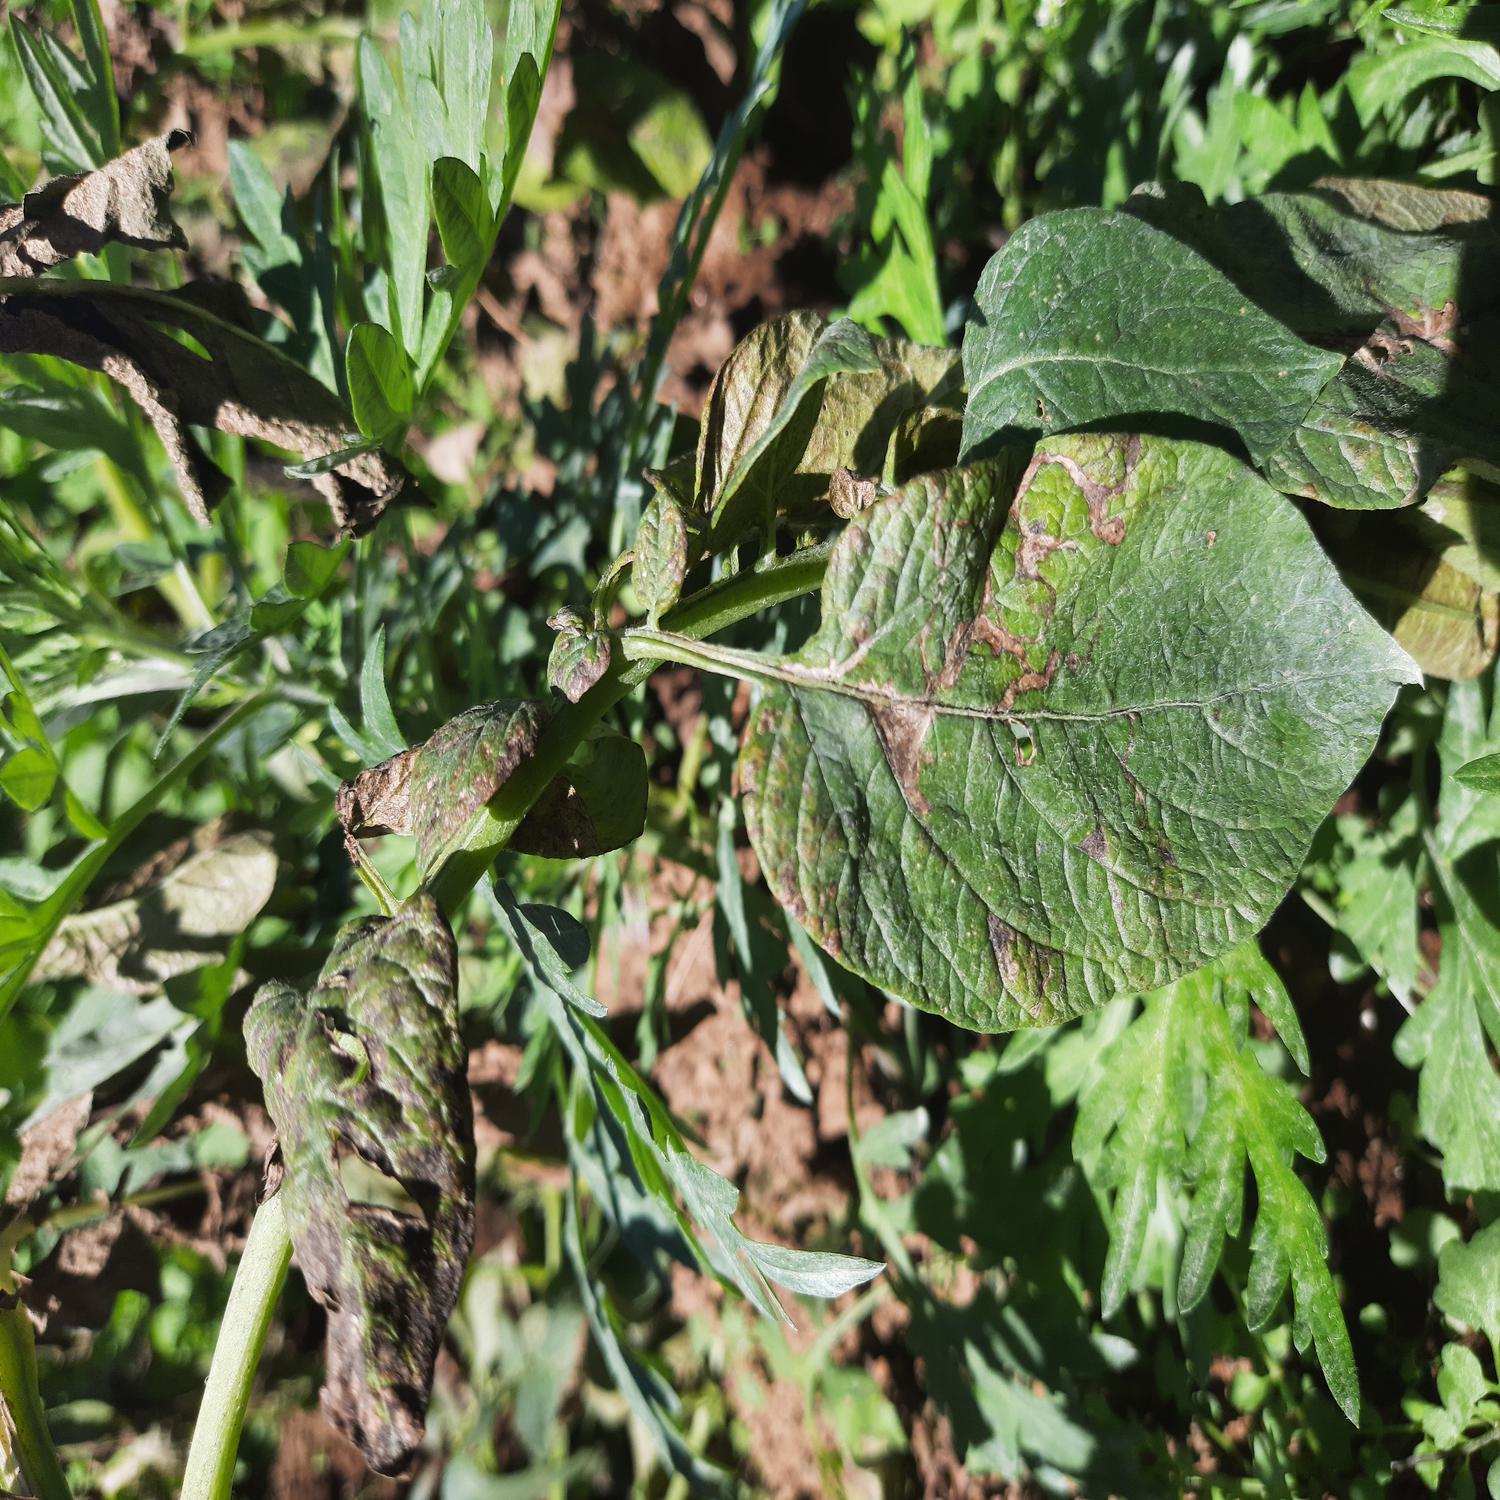
Label: Pest